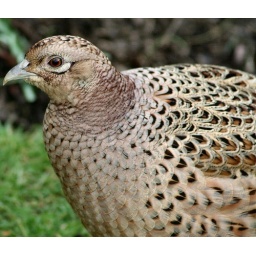
One very plumb pheasant. It seems to like the bird and grass seed in my garden.